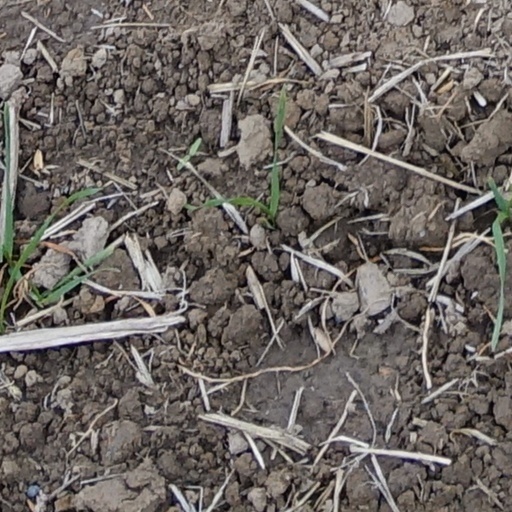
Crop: wheat